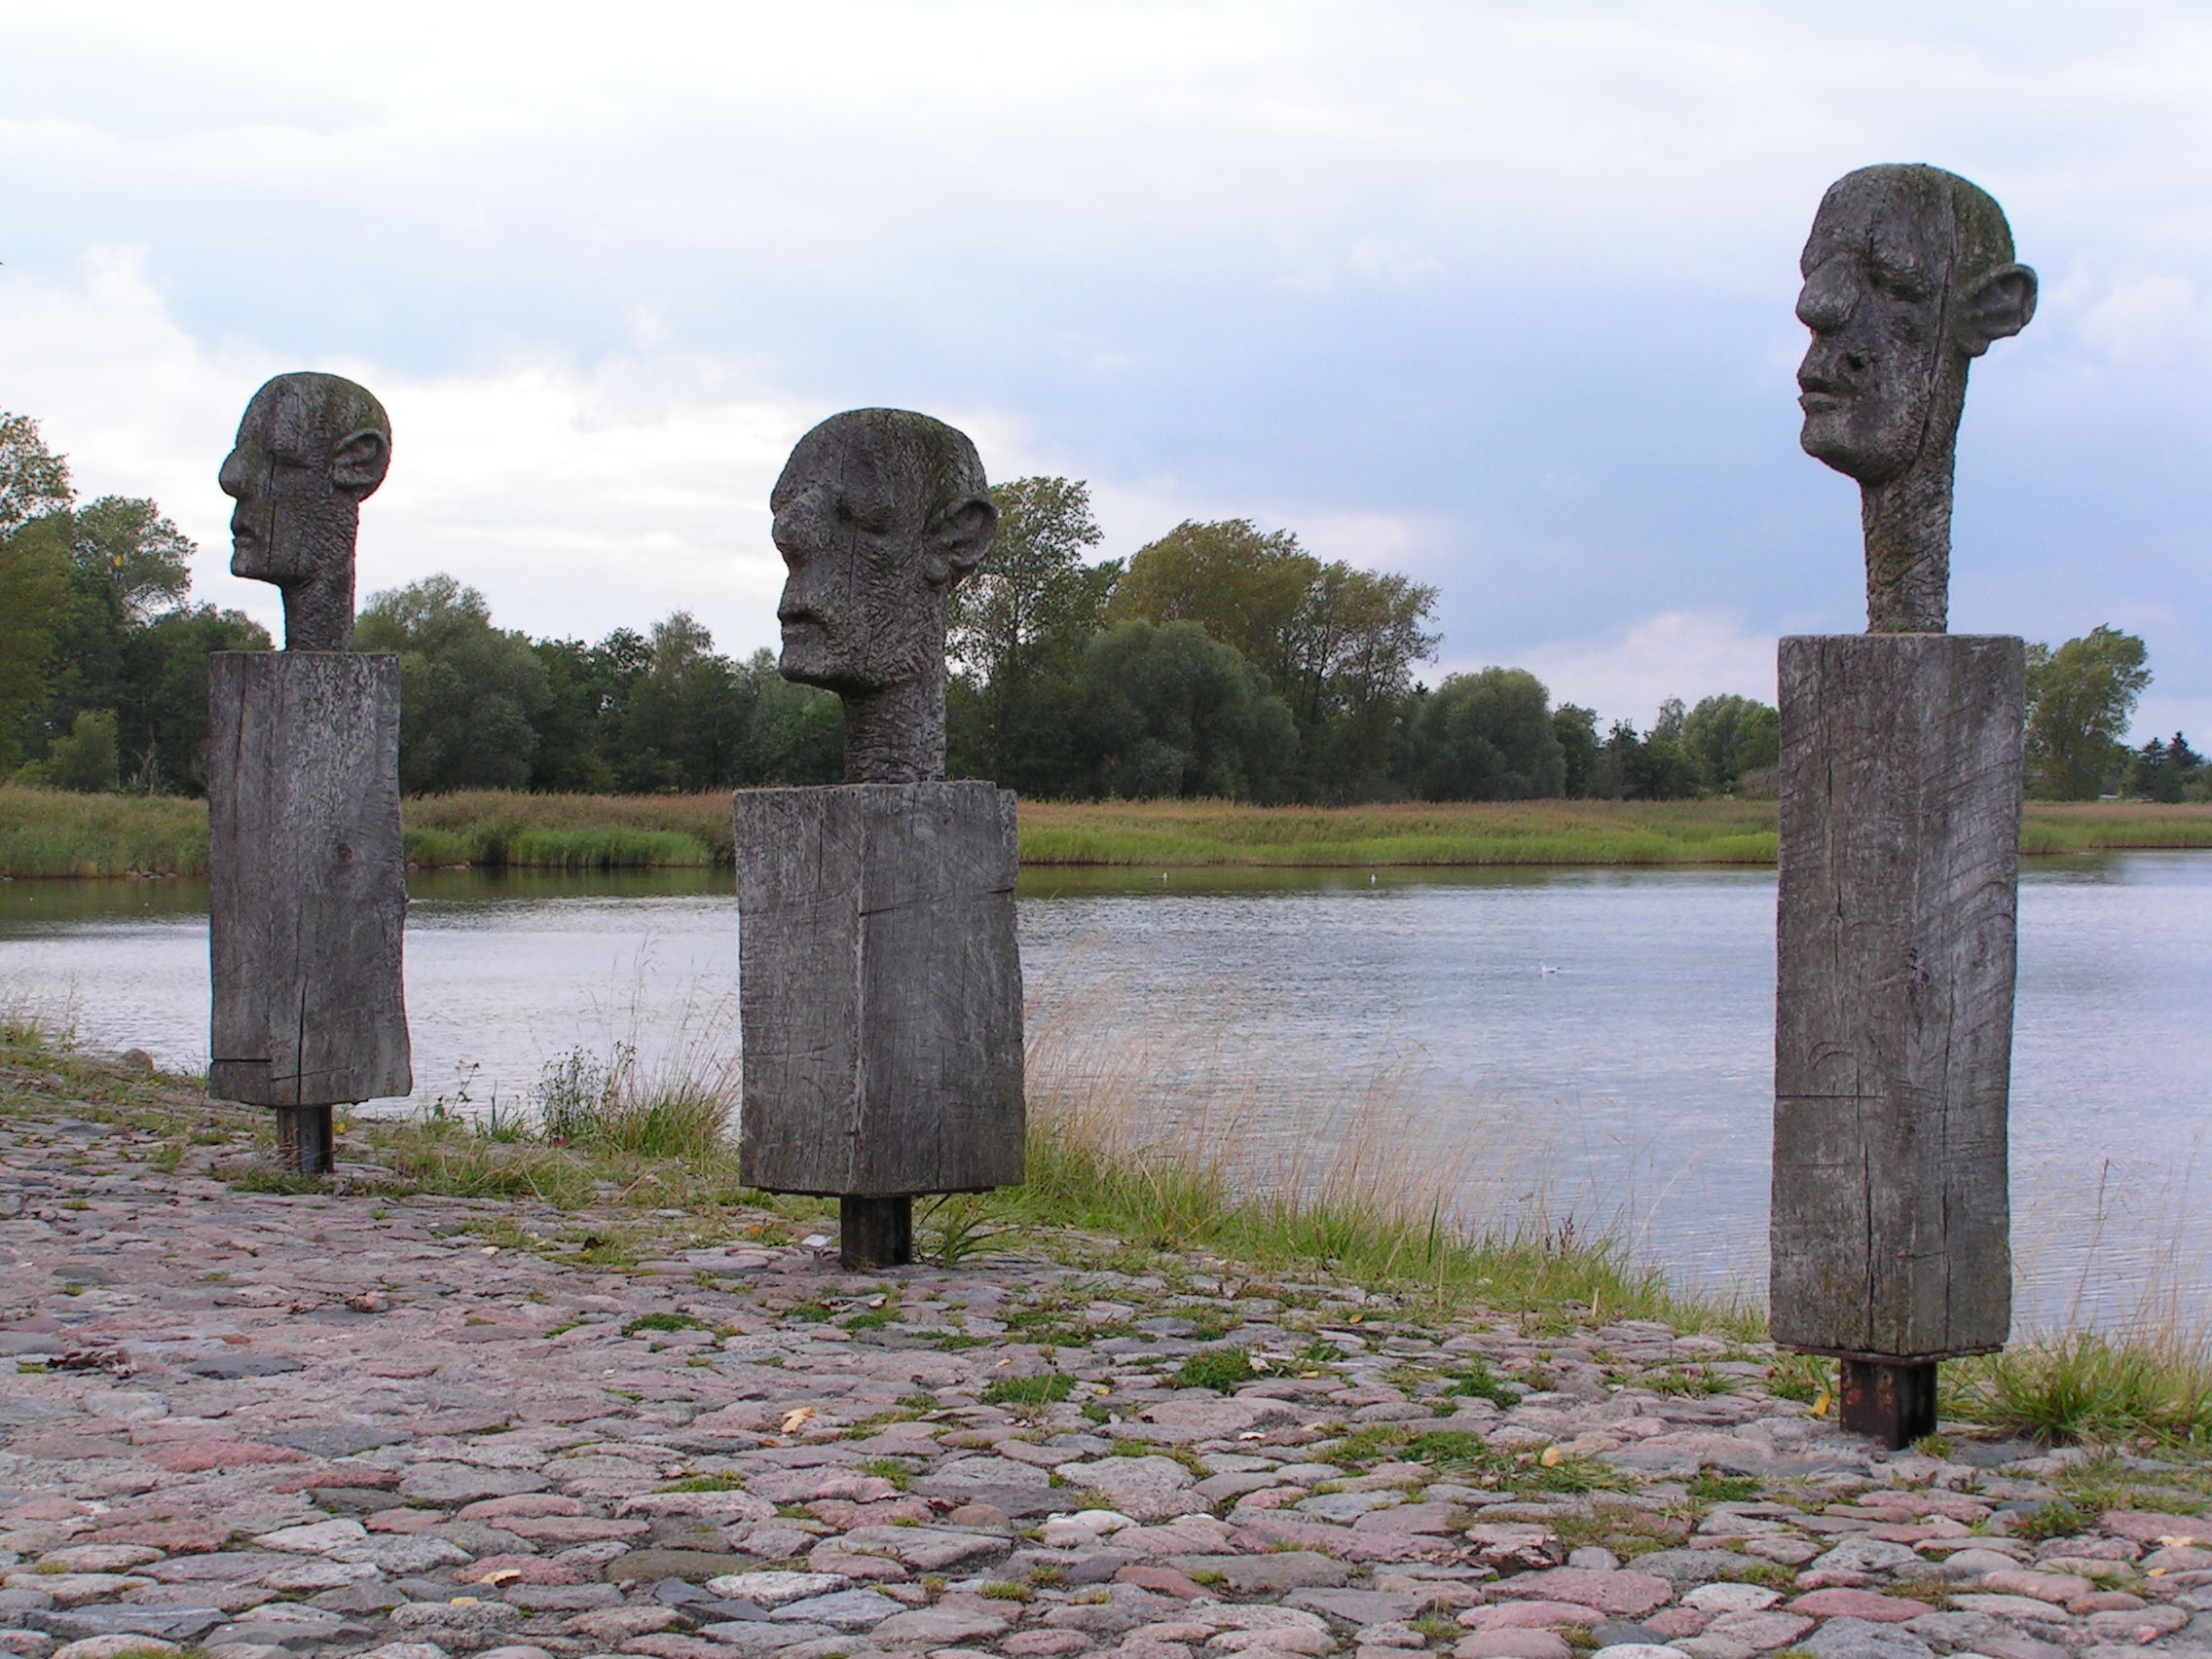
rock, structure, wood, monument, statue, waterway, weathered, sculpture, memorial, men, art, ruins, heads, dar, monolith, baltic sea, stele, ancient history, wieck